Eritrean–Ethiopian border conflict

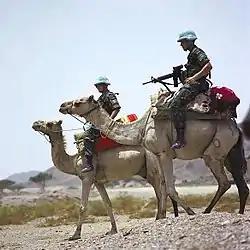
United Nations soldiers, part of the United Nations Mission in Ethiopia and Eritrea, monitoring Eritrea–Ethiopia boundary (2005).

After a cease-fire was established on 18June 2000, both parties agreed to have a demilitarised zone called the Temporary Security Zone (TSZ). It was patrolled by the United Nations Mission in Ethiopia and Eritrea (UNMEE) an organisation for the border stabilisation and the prevention of future conflicts between the countries. On 31July 2000, the UNMEE was officially launched and started patrolling the border. On 12December 2000, a peace agreement was signed in Algiers. In August 2002 Eritrea released all the Ethiopian POWs.